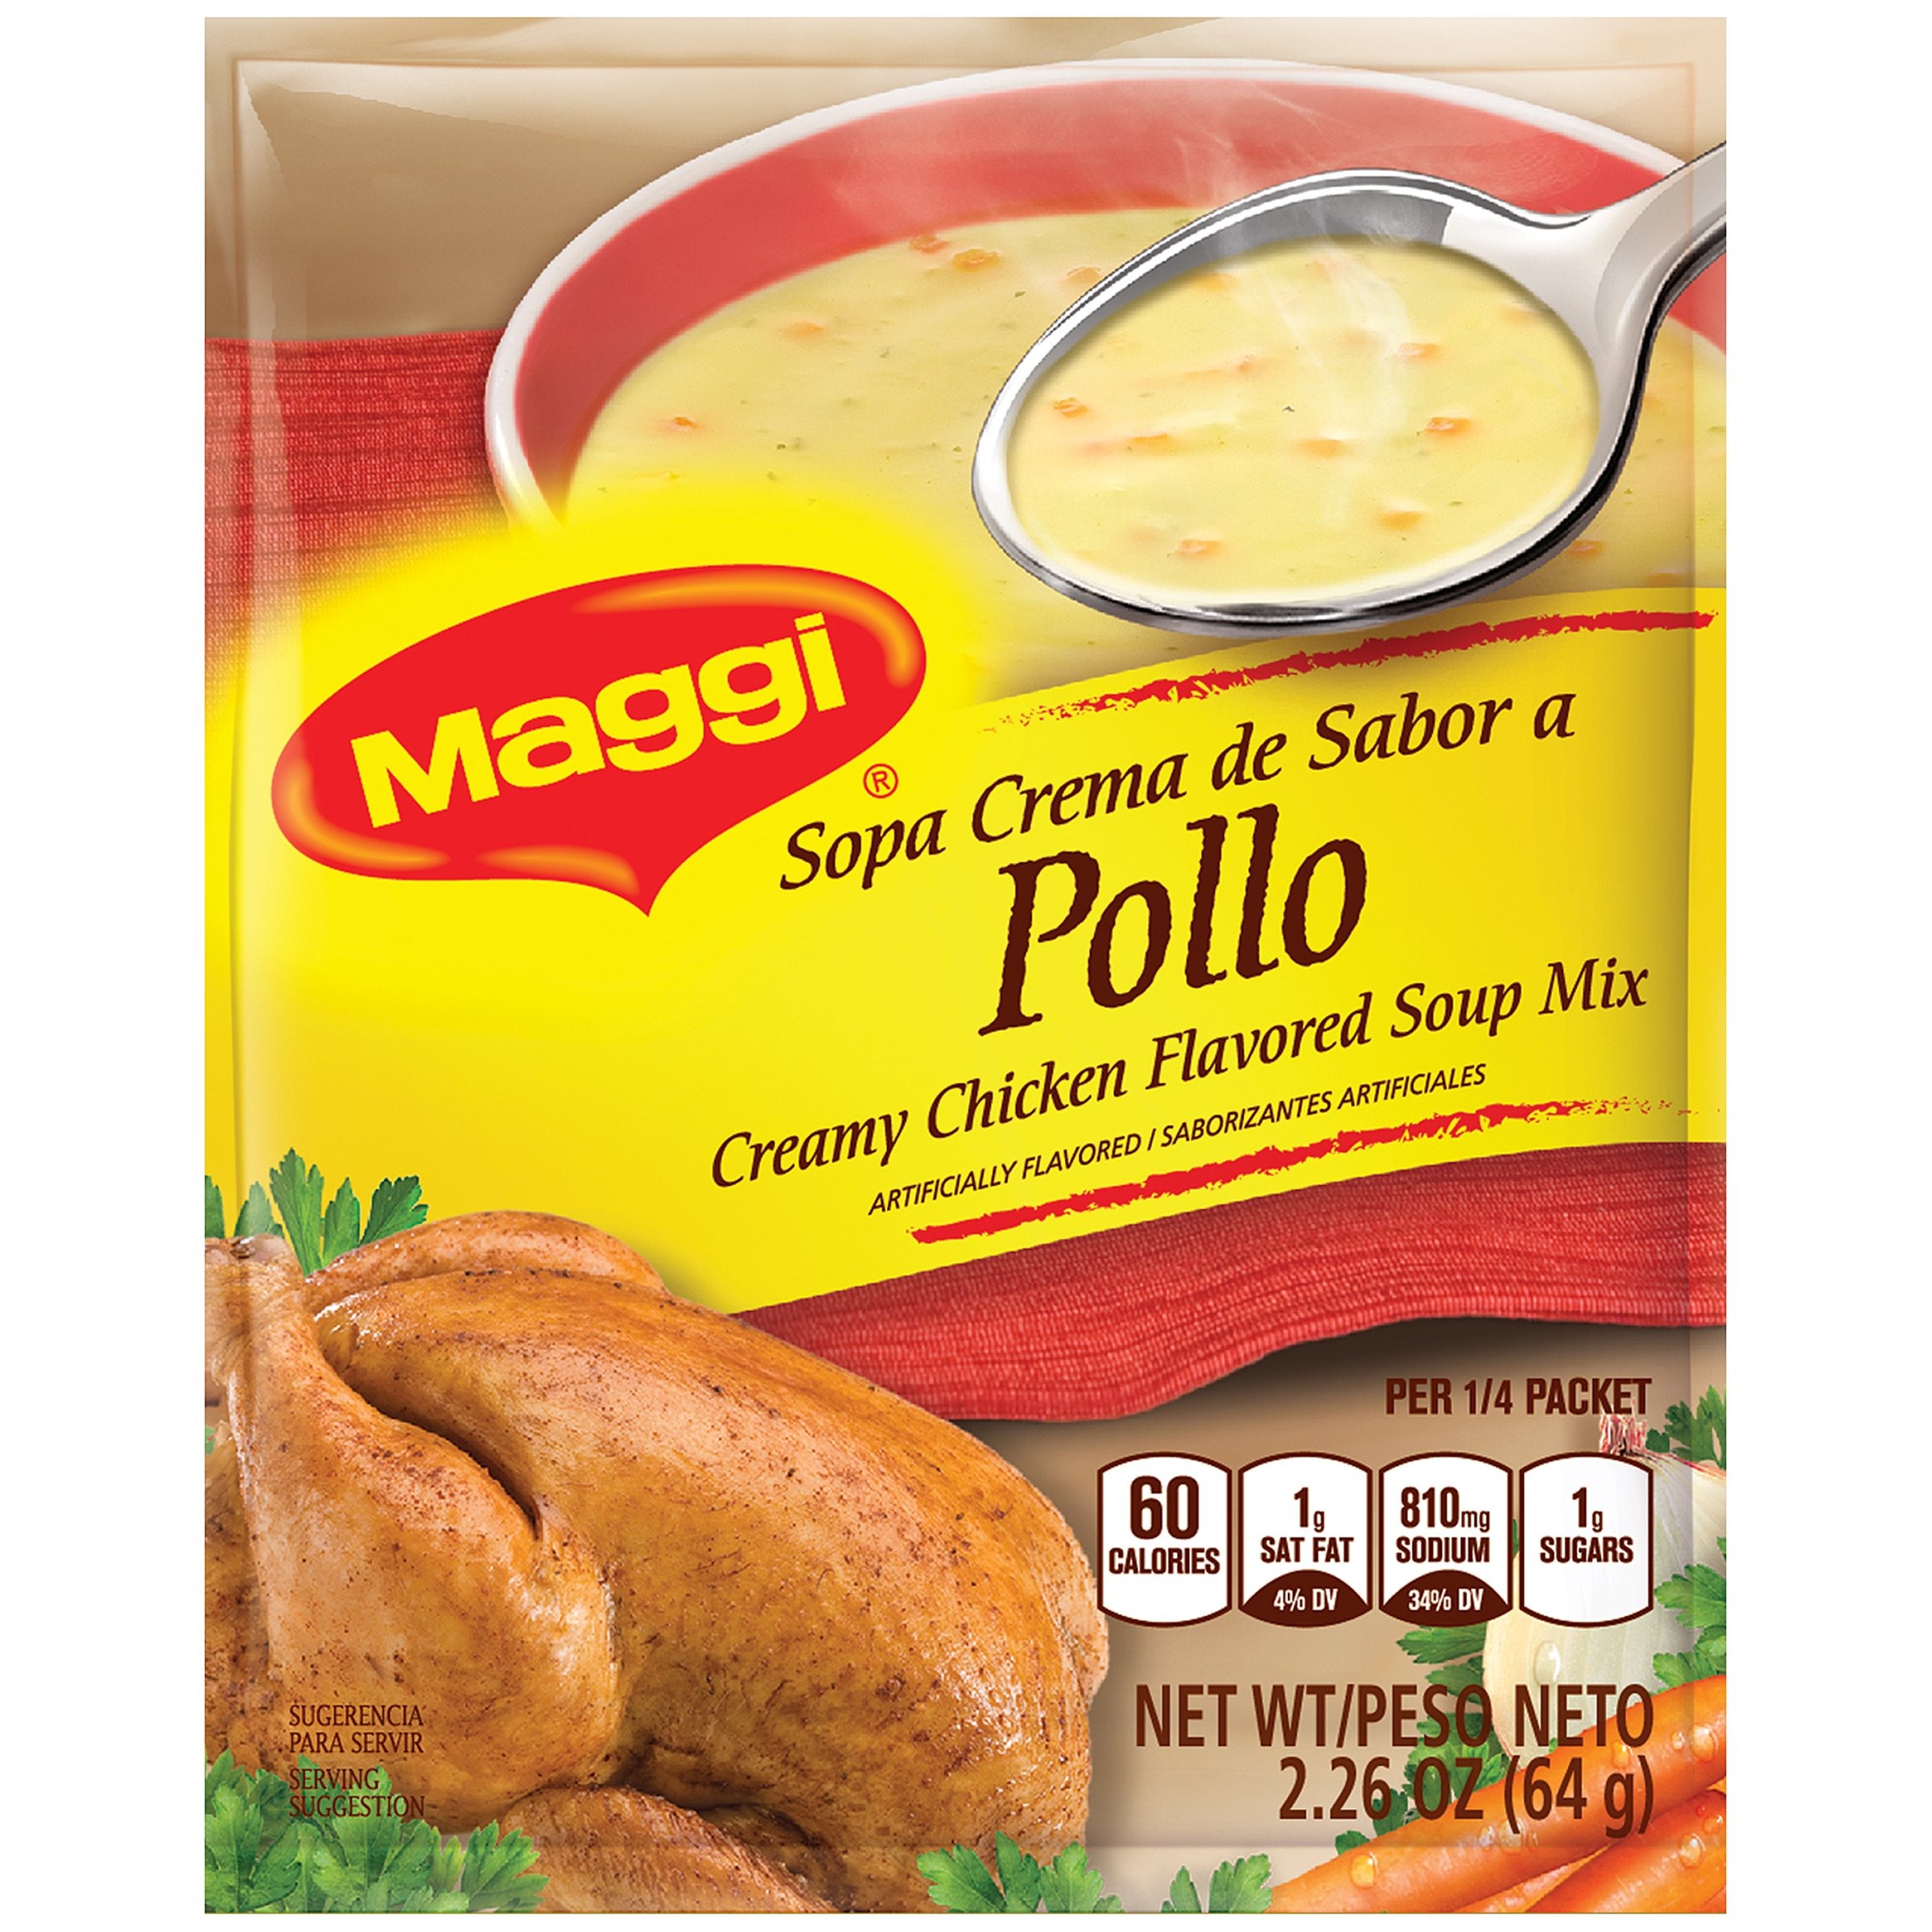
Item Name: Maggi Creamy Chicken Flavored Soup Mix, 2.26 oz
Bullet Point 1: Support Local Market
Bullet Point 2: The Perfect Choice
Bullet Point 3: Makes 4 portions
Bullet Point 4: Convenient and easy to make
Bullet Point 5: Great for recipe bases
Product Description: Soups Stews And Stocks
Value: 2.26
Unit: Fl Oz

Price: 1.96